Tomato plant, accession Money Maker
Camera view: tilt-top (135 deg); turntable rotation: 60 degrees
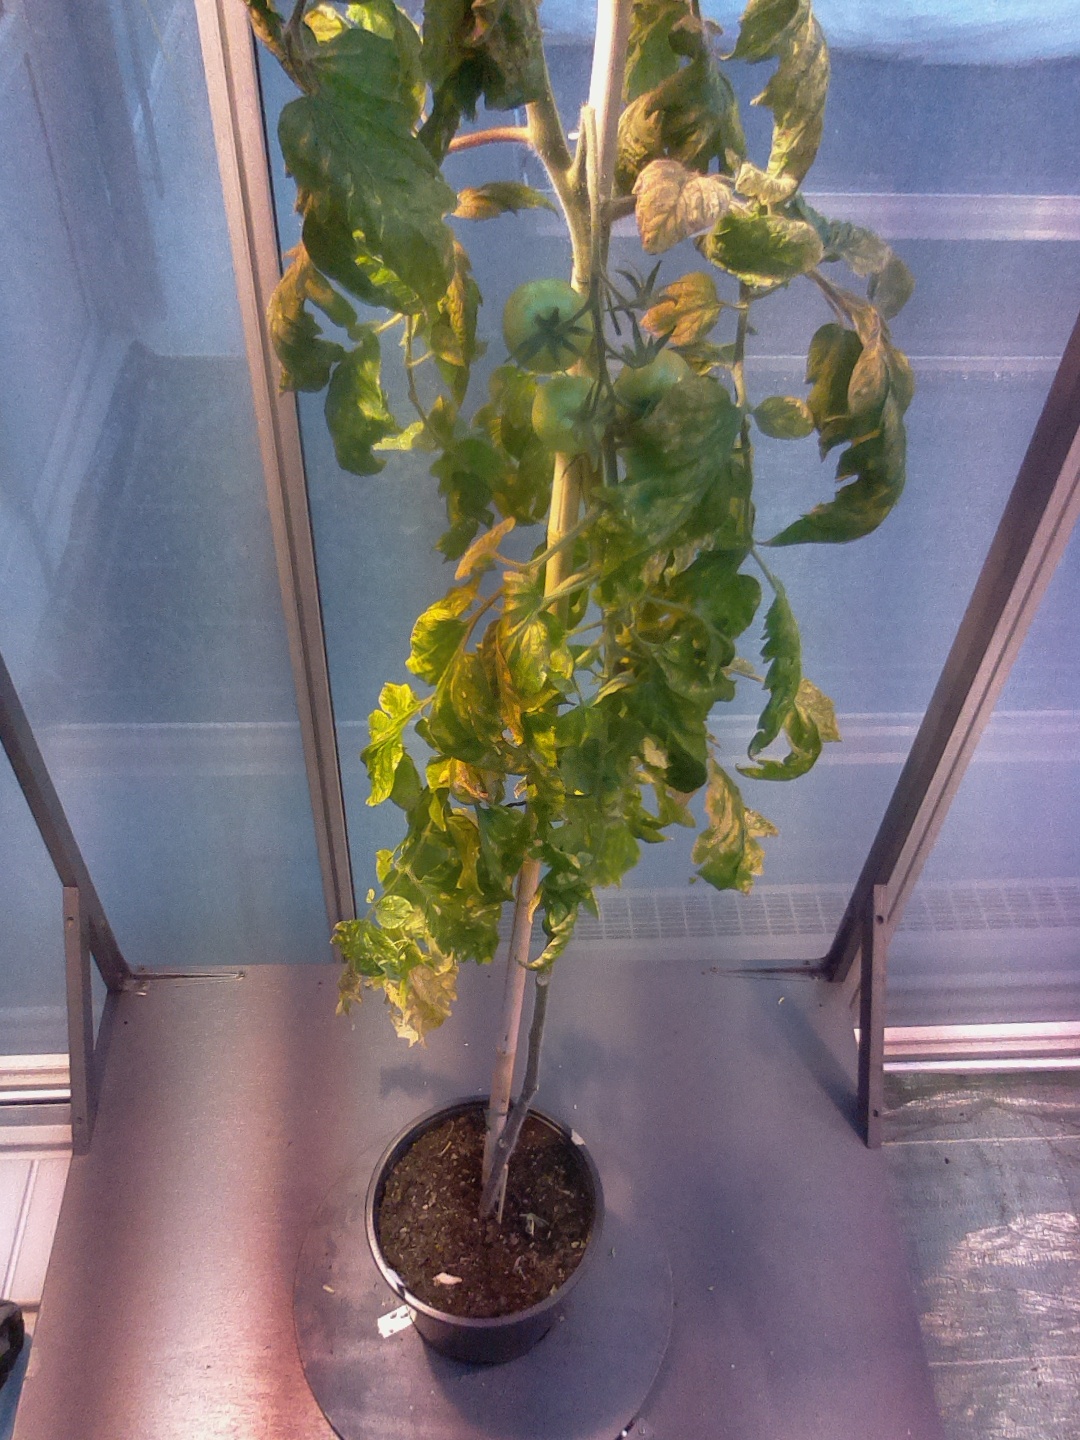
BBCH growth stage 77: 70%-80% of final fruit size